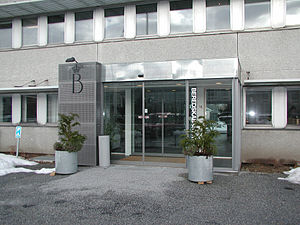
Beredskabsstyrelsen
Beredskabsstyrelsen i Birkerød, hovedindgang
Beredskabsstyrelsen er en styrelse under Forsvarsministeriet med redningsberedskabet som ansvarsområde. Styrelsen består af myndighedsdivision, en operationsdivision, en koordinations- og styringsdivision.